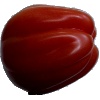
Label: tomato_heart